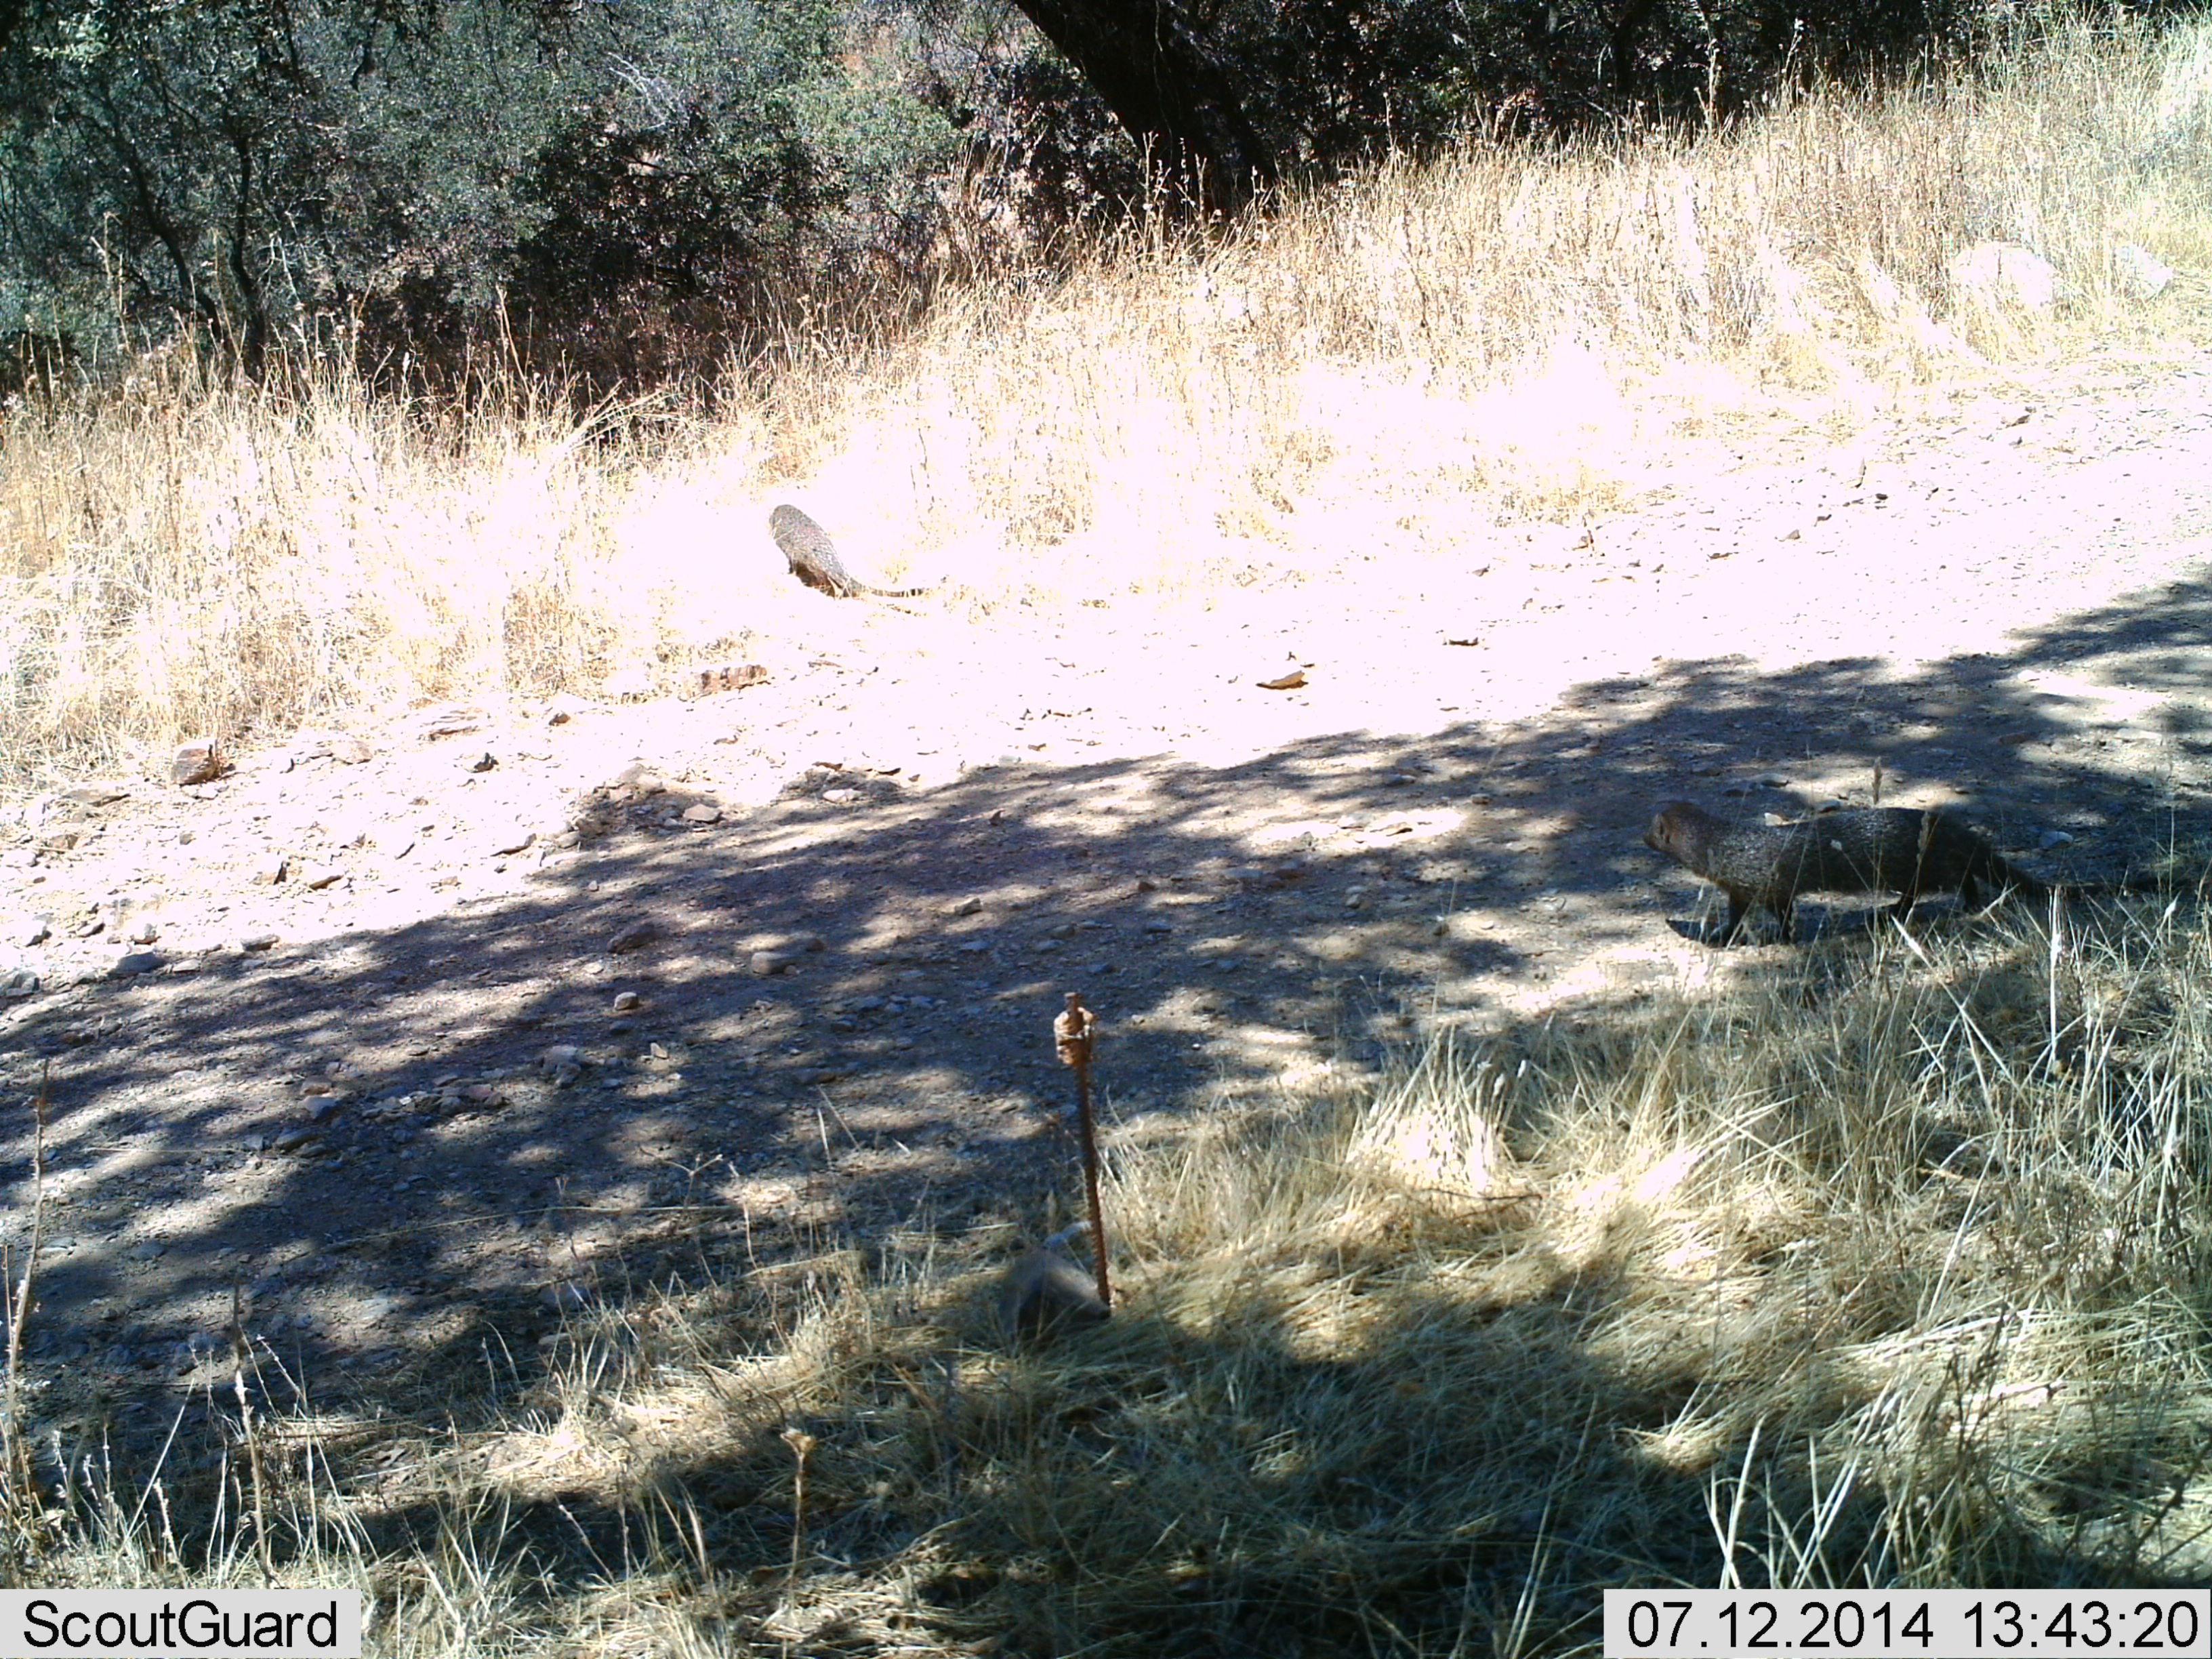
Species: Herpestes ichneumon